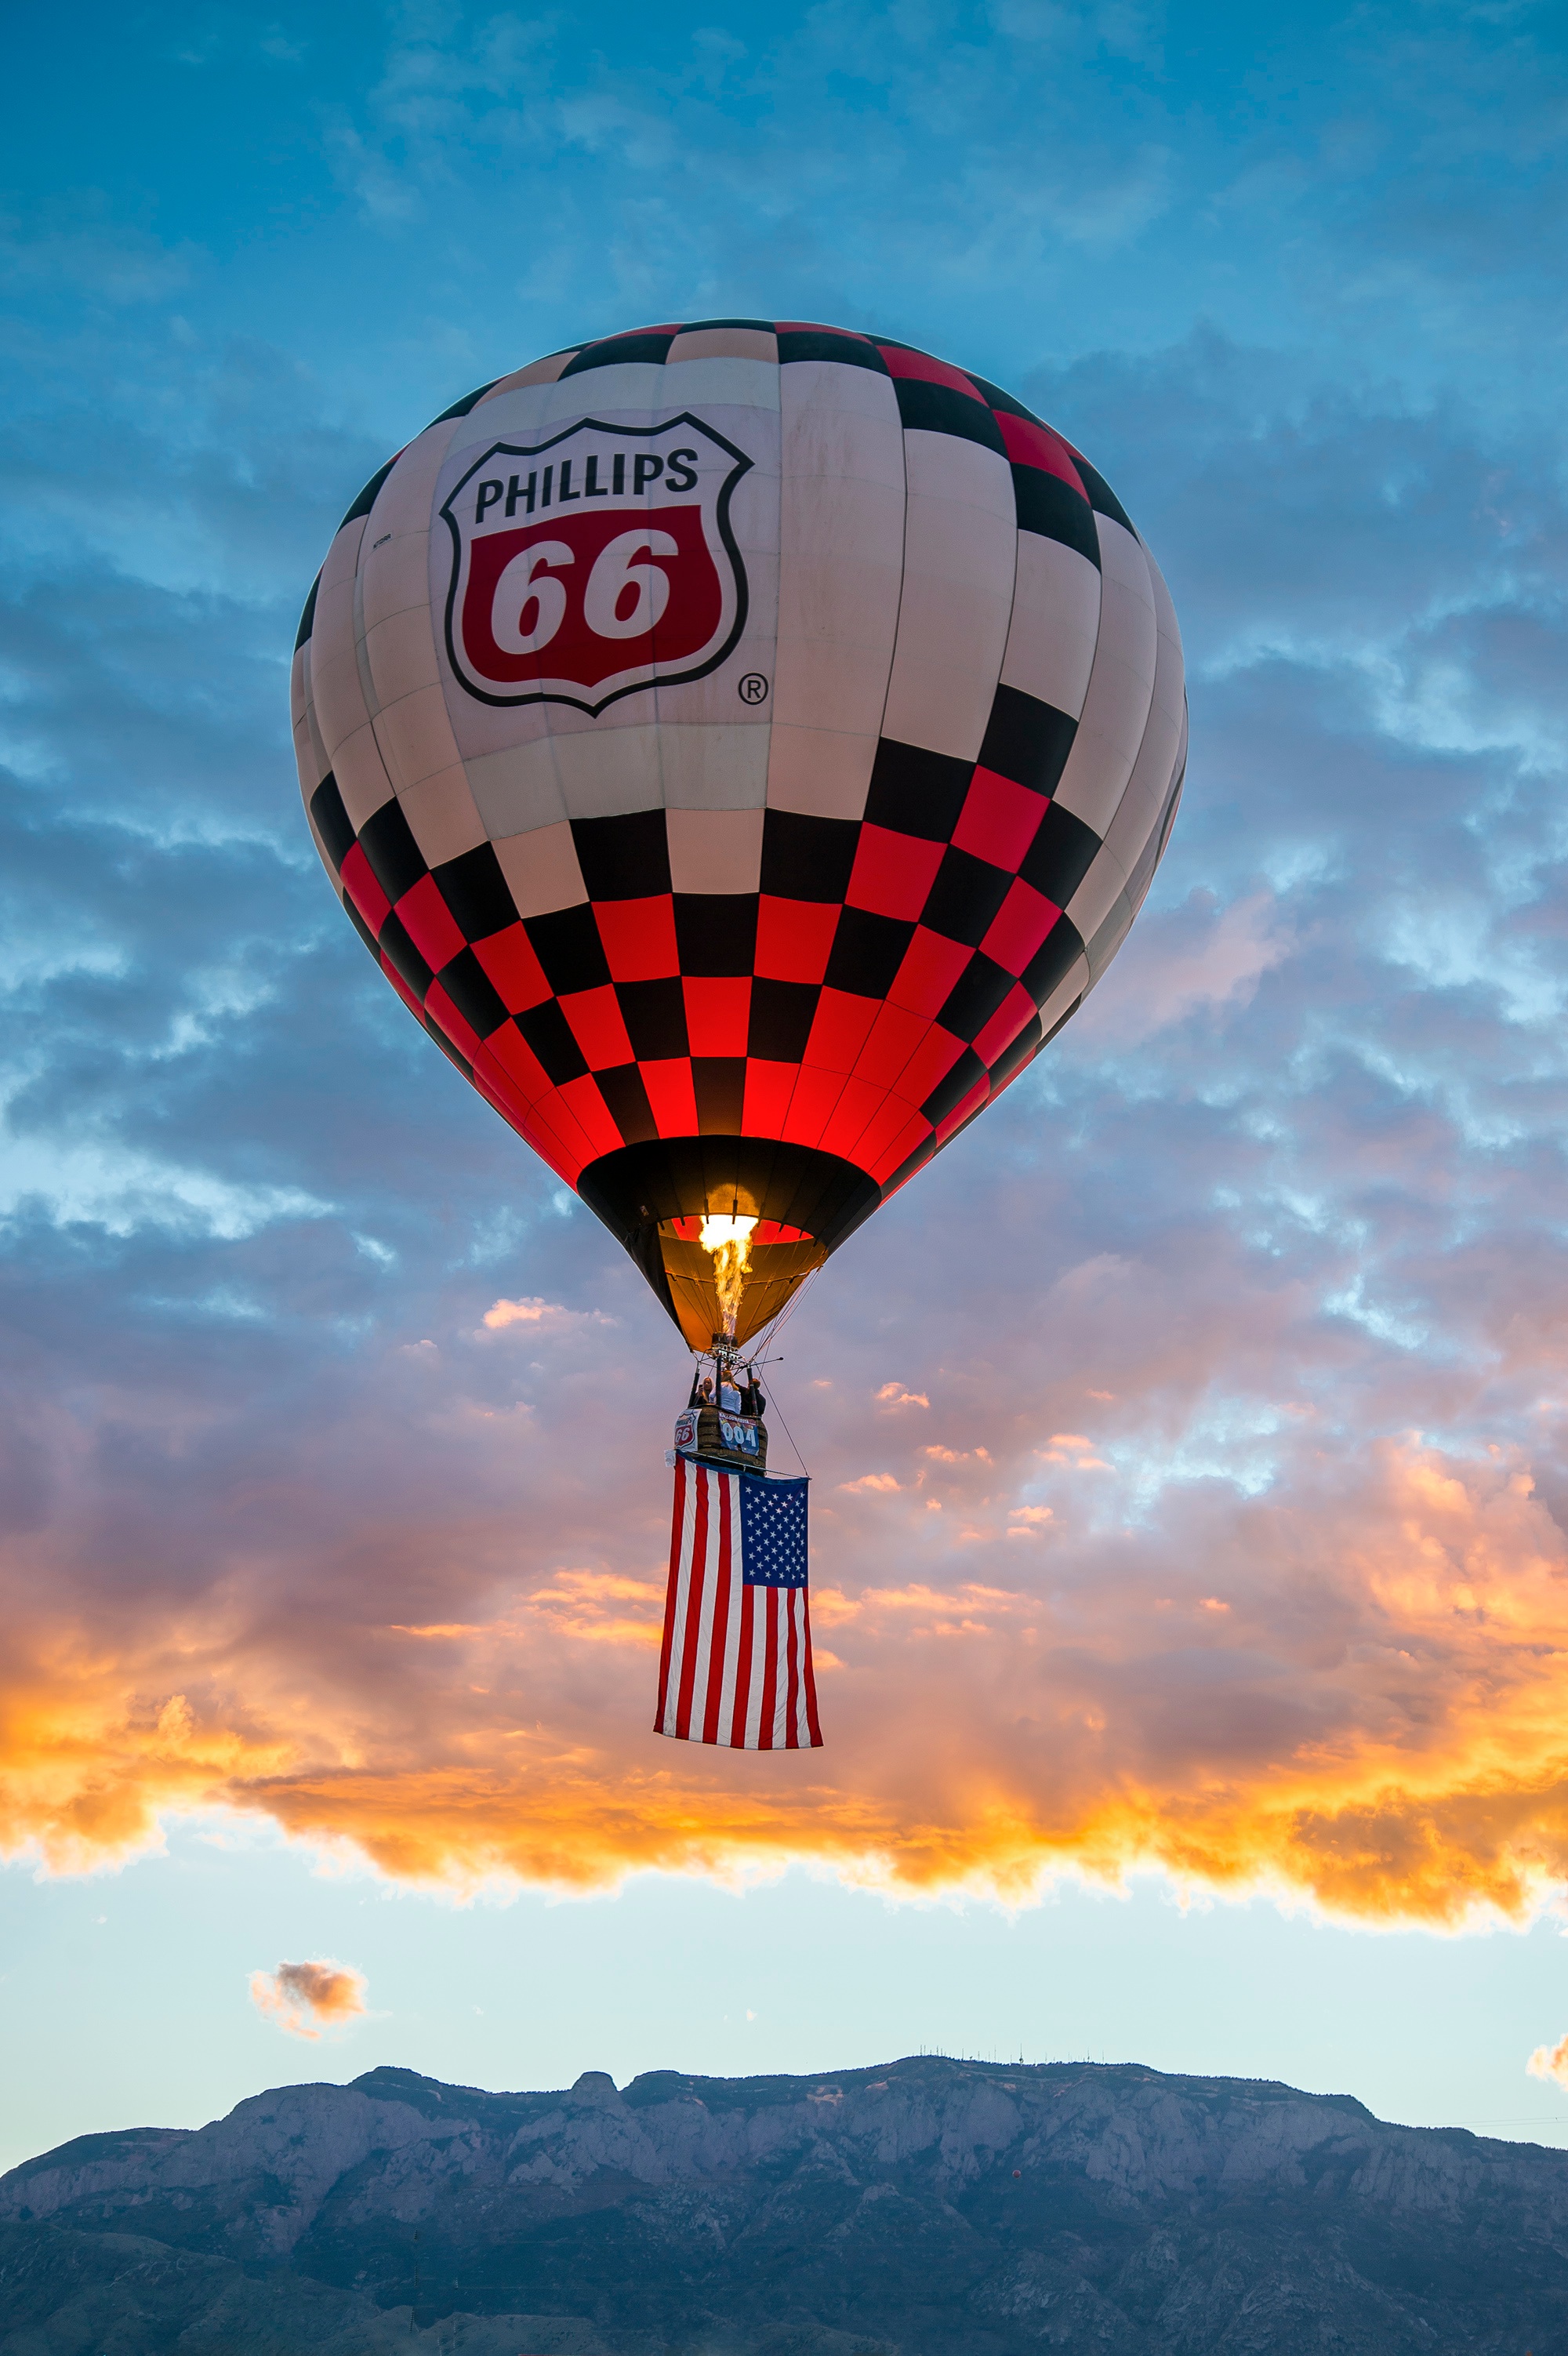
sky, balloon, hot air balloon, fly, aircraft, vehicle, american flag, float, toy, hot air ballooning, atmosphere of earth